National Association of Rocketry

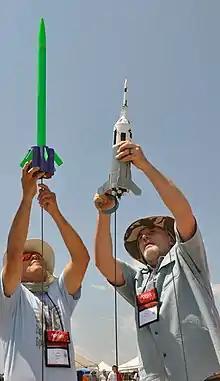
Rockets going on launch pad.

In 2015, the NAR instituted the Extracurricular Activity Grant (EAG) to provide up to ten $500 grants for after-school activities. An applicant must be a member or representative of an organization providing educational activities for children. (Examples include 4-H, Boy Scouts, Girl Scouts, Civil Air Patrol, Challenger Centers, and museums that provide extracurricular educational activities involving model rocketry.)